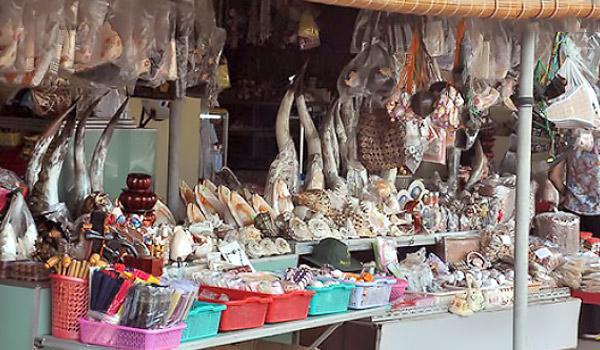
có nhiều mặt hàng được trưng bày ở một cửa hàng